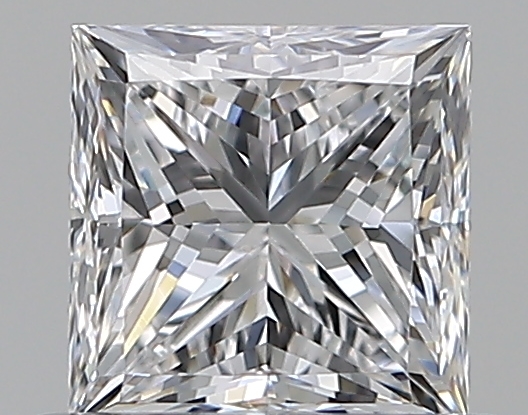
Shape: princess
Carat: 0.55
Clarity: VS1
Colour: D
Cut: EX
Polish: EX
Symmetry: VG
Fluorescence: N
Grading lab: GIA
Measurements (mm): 4.41 x 4.39 x 3.24